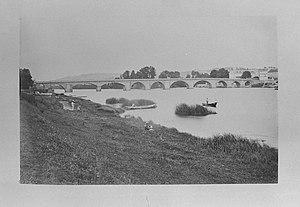
Grand pont de Meulan (Yvelines, France), vers 1900 (vue d'amont, rive gauche).
Le grand pont de Meulan est un ancien pont qui traversait le grand bras de la Seine à Meulan dans l'actuel département des Yvelines. Ce pont, qui comptait douze arches inégales, a été construit sous le règne de Philippe-Auguste en 1240 et détruit le 21 mai 1944 par les bombardements alliés. Tracé dans le prolongement du petit pont de Meulan ou pont aux Perches, il reliait l'île du Fort à la rive gauche de la Seine. Il est resté soumis à des droits de péage pendant plus de huit siècles, jusqu'en 1839. Il est désormais remplacé par le pont Rhin et Danube implanté quelques centaines de mètres en aval, en service depuis 1953.